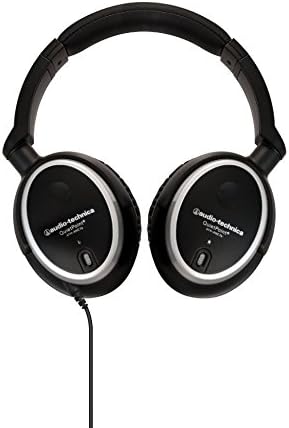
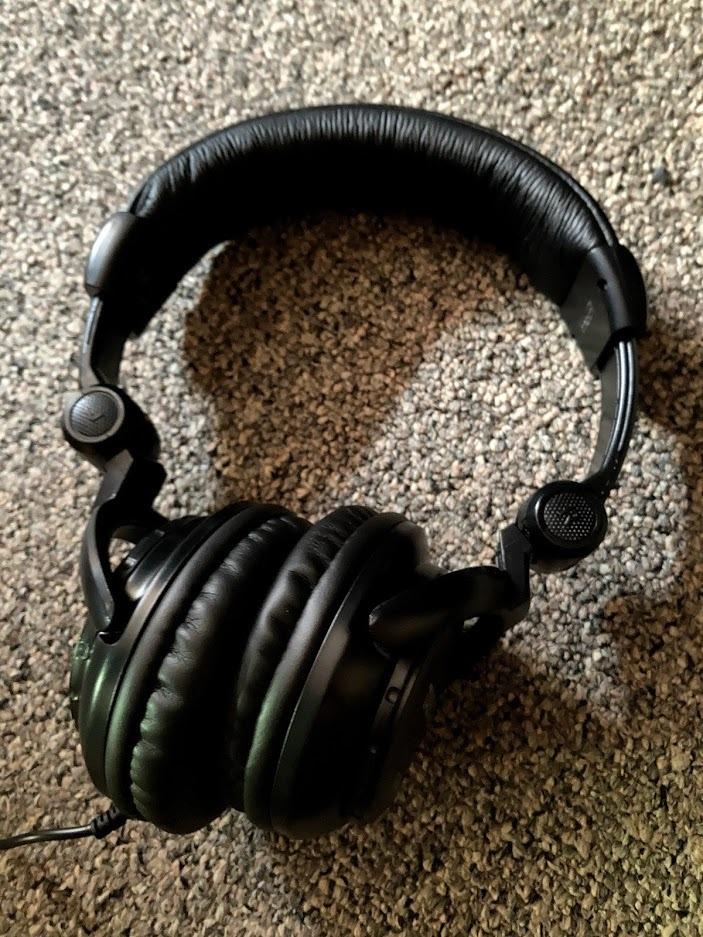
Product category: headphones
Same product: no